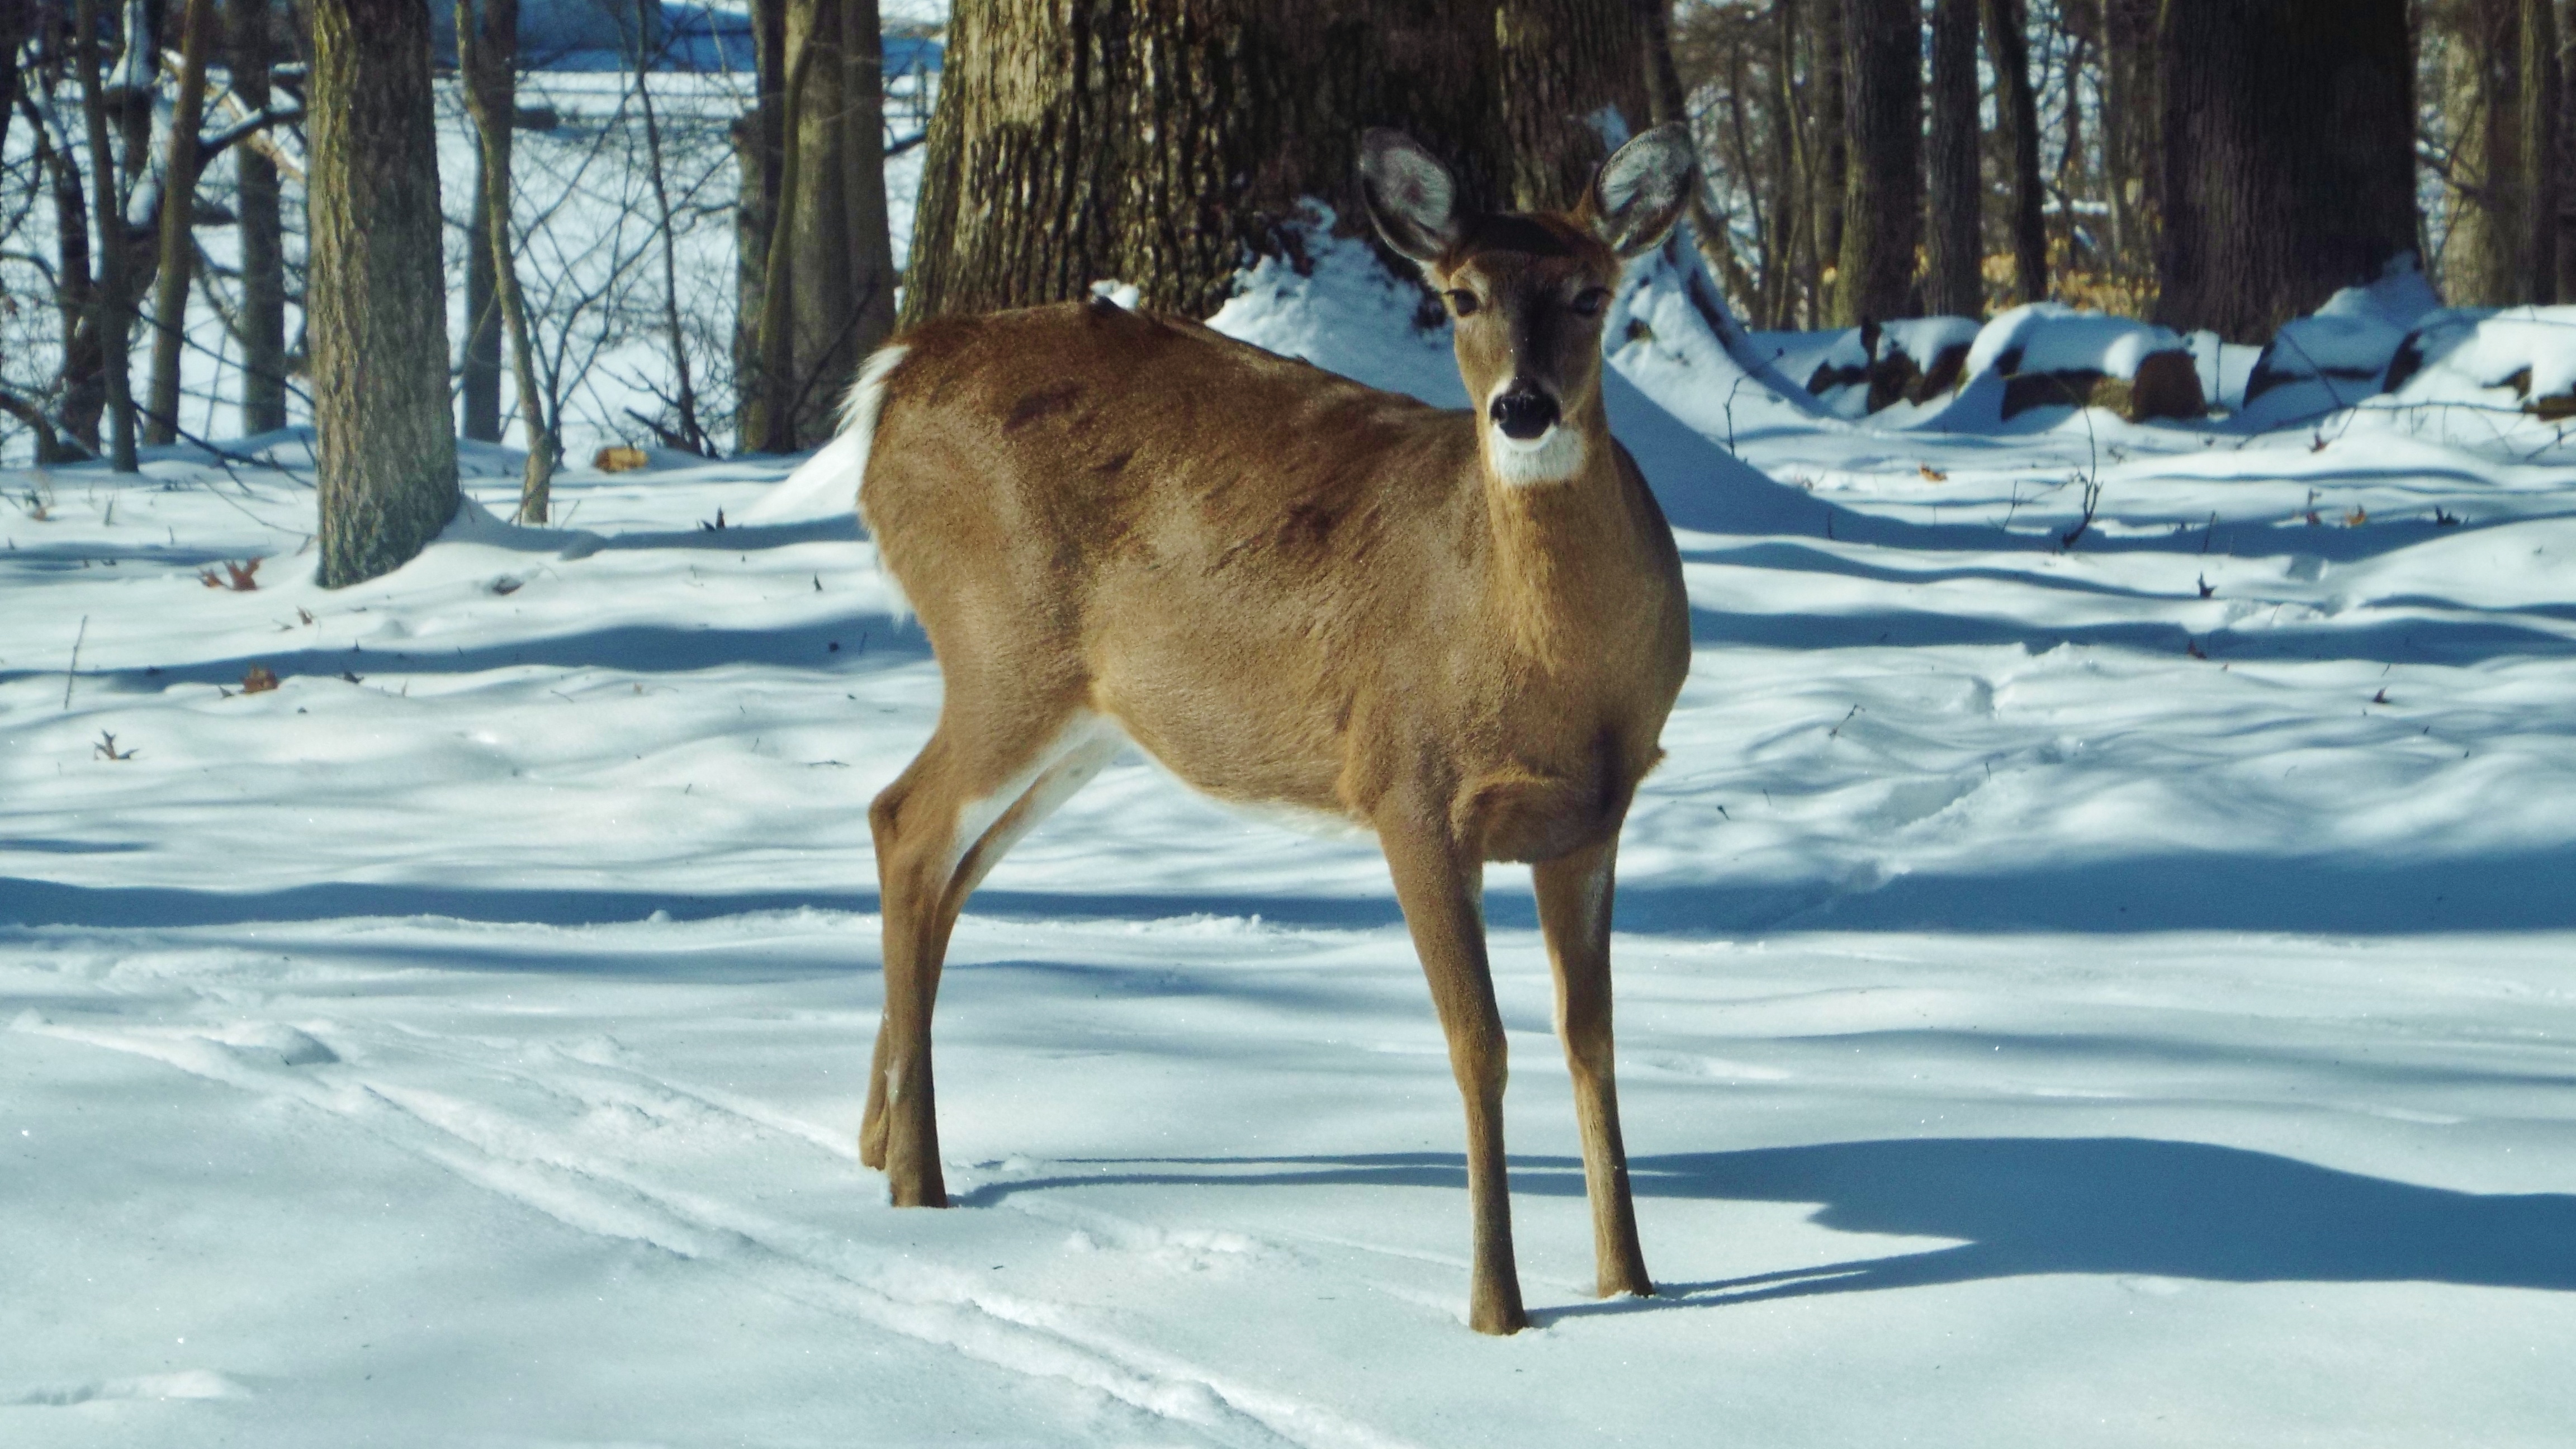
snow, winter, wildlife, deer, mammal, fauna, reindeer, vertebrate, elk, white tailed deer